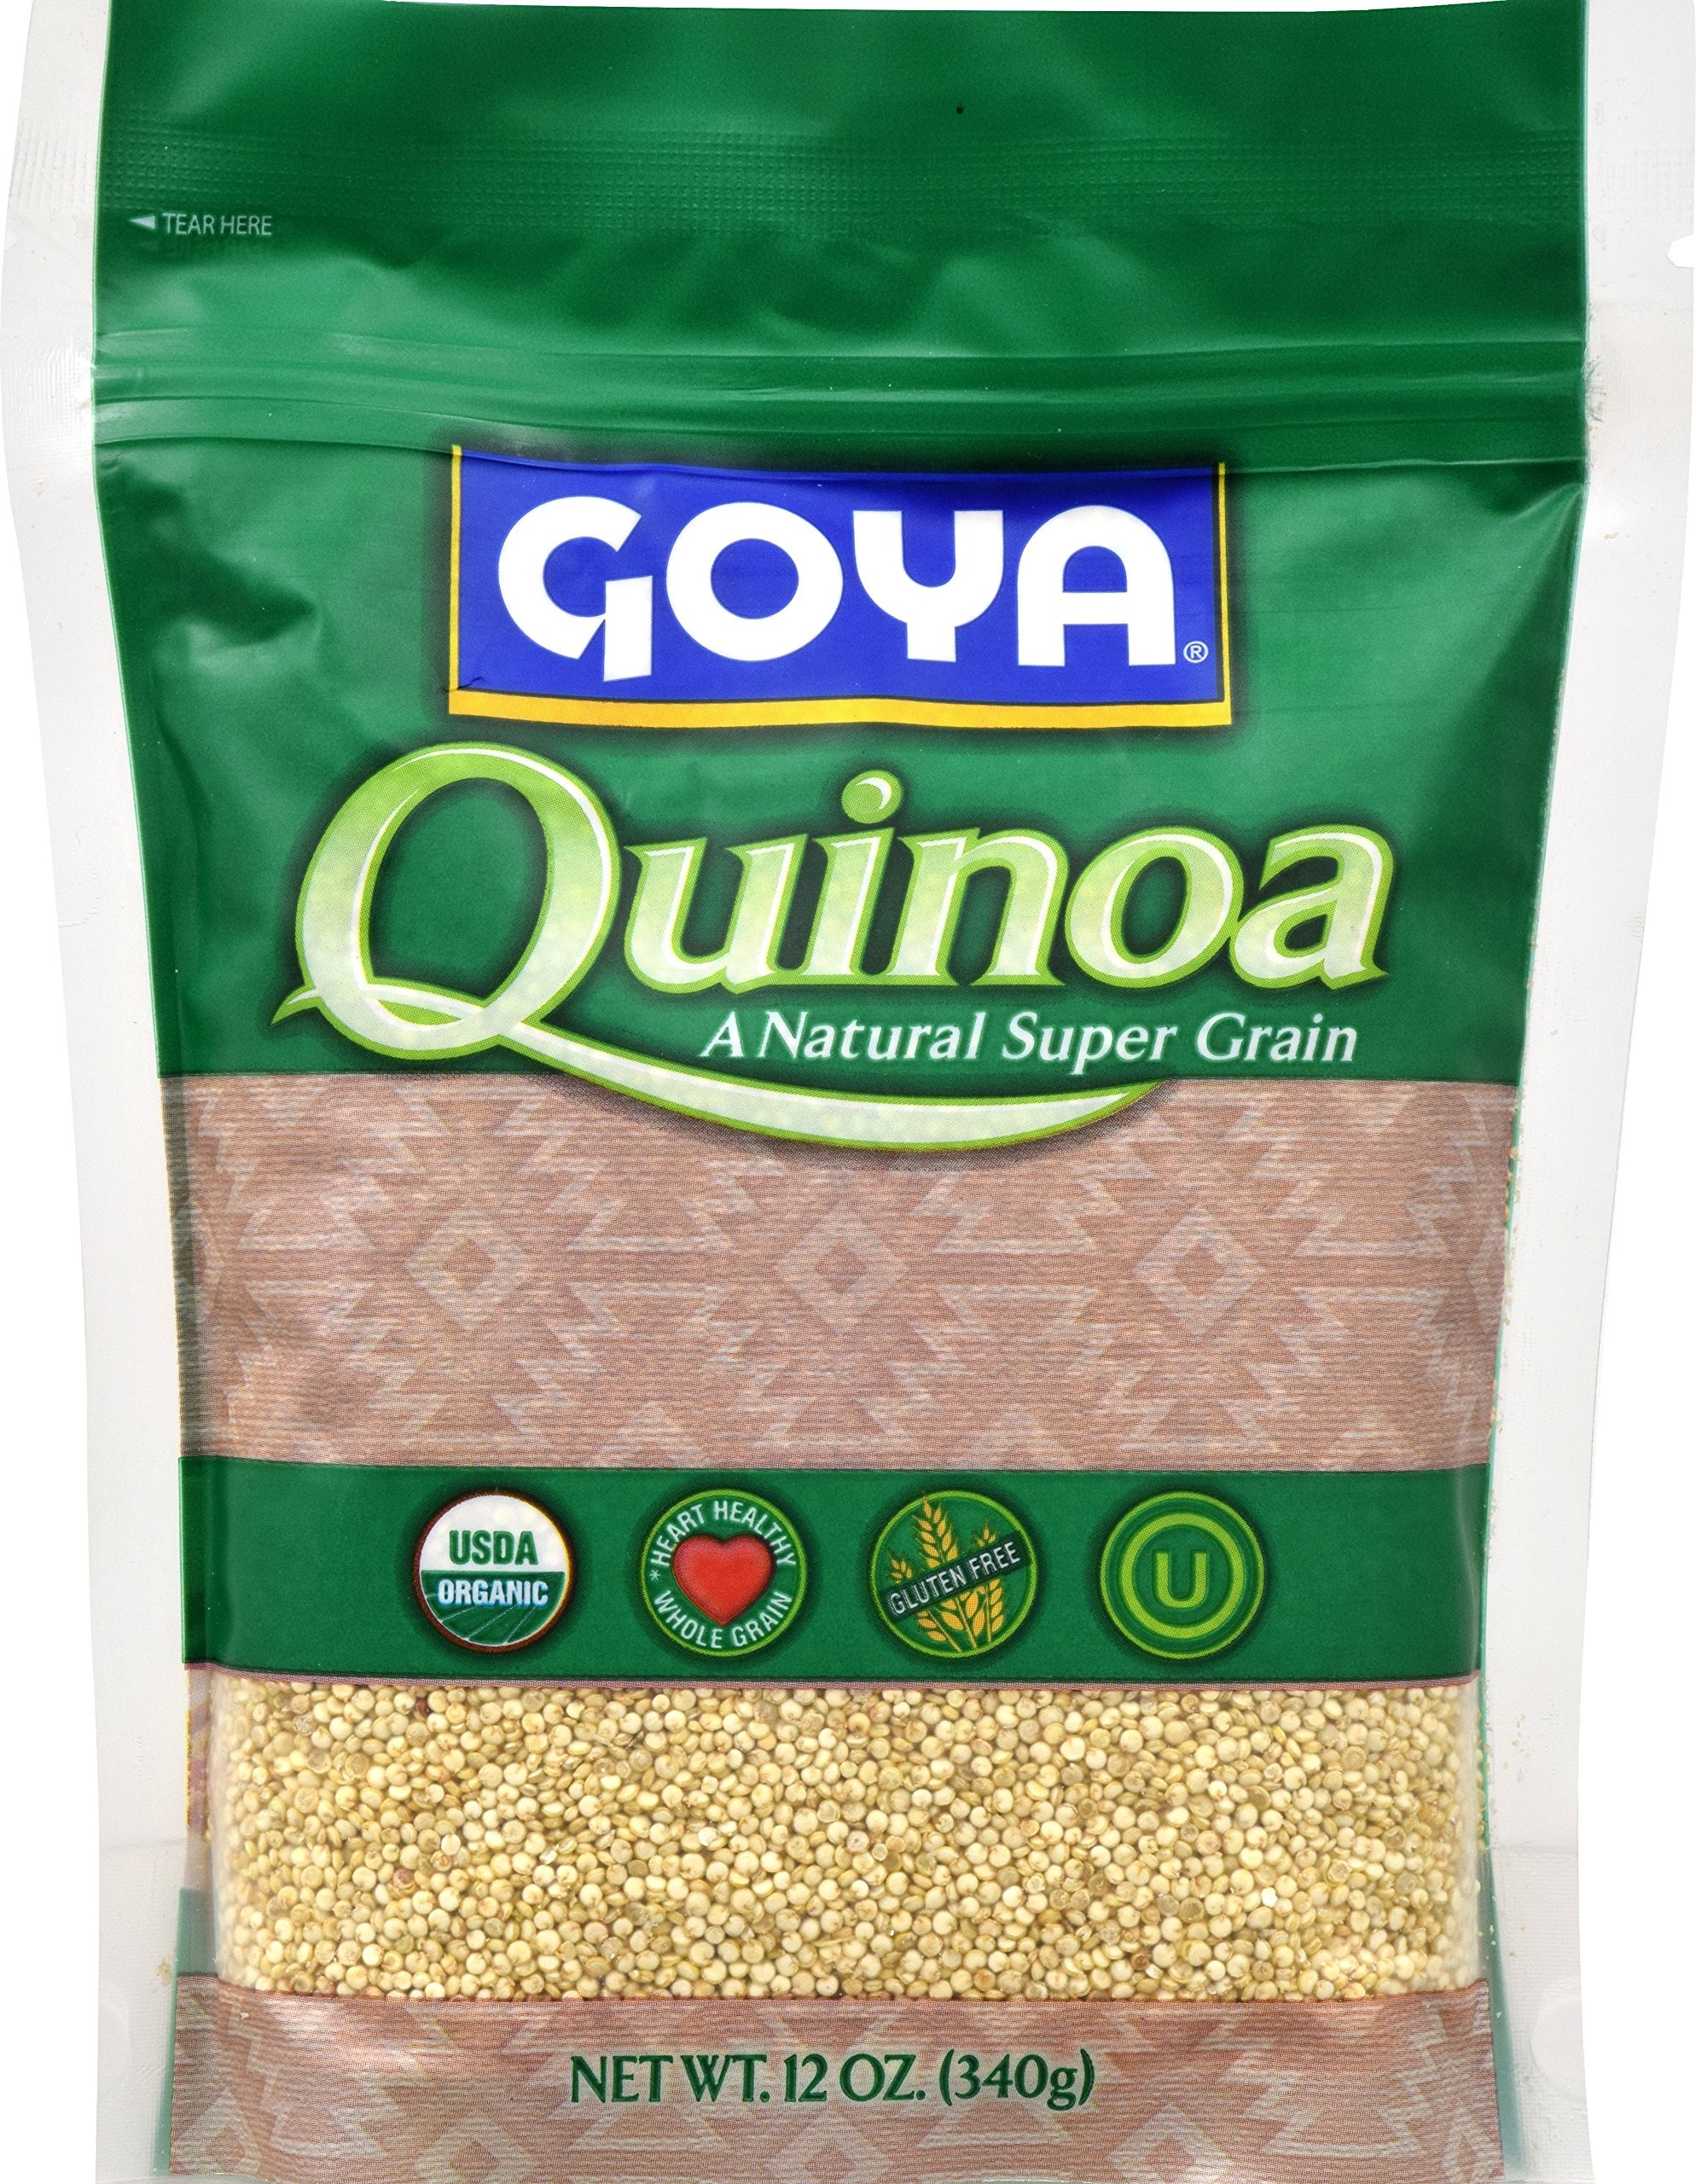
Item Name: Goya Organic Quinoa, 12 oz (5052)
Bullet Point 1: NATURAL SUPER GRAIN |GOYA Organic Quinoa is a natural super grain that has been cultivated for thousands of years in the Andean region of South America, where it is known as the "Mother Grain" for its big nutritional benefits.
Bullet Point 2: HEALTHY ALTERNATIVE | GOYA Organic Quinoa is a savory gluten-free wonder, and a go-to substitute for rice, pasta, bulgur and even couscous. It will undoubtedly become a favorite main dish or the perfect accompaniment to any salad, soup or stew. Use it in place of couscous or wheat in a simple side dish, mixed with vegetables or in savory soups, stews and quiches. Or serve it as a hot breakfast cereal, in baked goods or as a cold salad!
Bullet Point 3: EXCELLENT DIET COMPATIBILITY | USDA Organic, Gluten Free, Kosher, Vegetarian, Whole Grain, Good source of Protein and Iron, High in Dietary Fiber, Low fat, No saturated fat, Cholesterol Free, and Sodium free
Bullet Point 4: PREMIUM QUALITY | If it's Goya... it has to be good! | ¡Si es Goya... tiene que ser bueno!
Bullet Point 5: ONE 12 OUNCE BAG | Discover Goya's complete line of Organic Quinoa – Chia – Amaranth on Amazon Fresh, Amazon Retail and Prime Pantry
Value: 12.0
Unit: Ounce

Price: 5.38